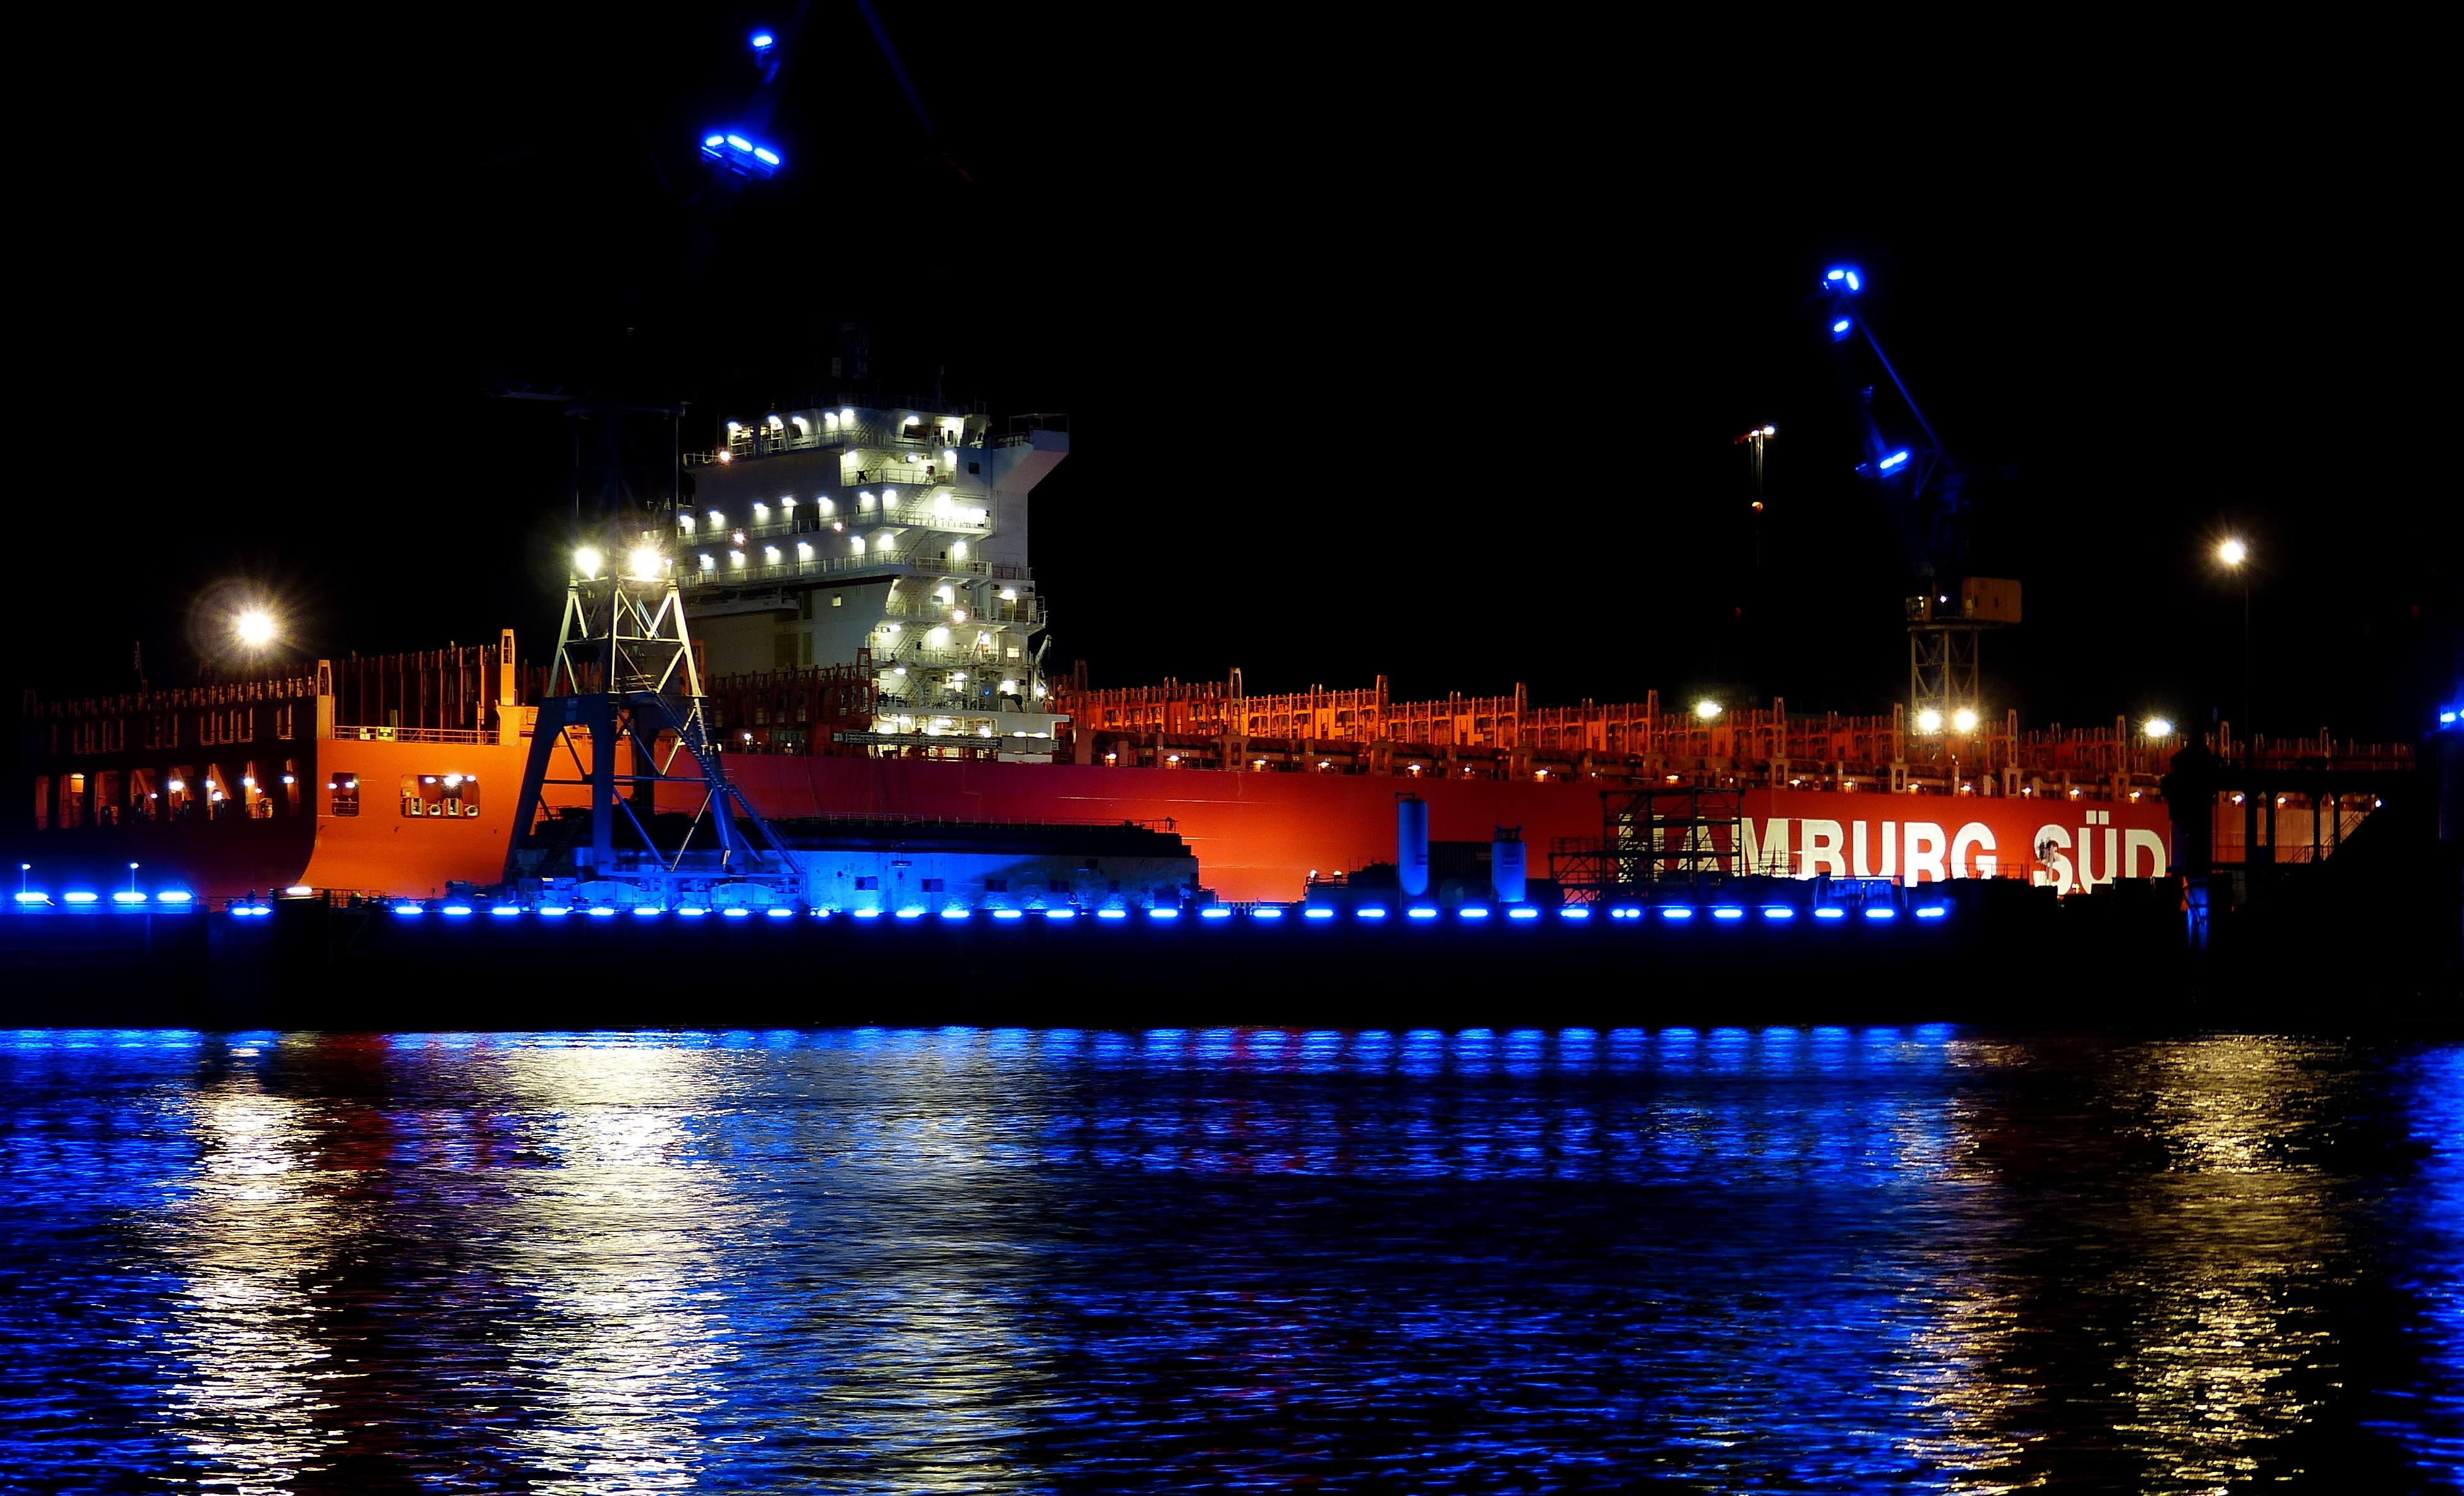
water, skyline, night, ship, cityscape, dusk, evening, reflection, blue, port, lights, hamburg, container ship, landungsbr cken, floating dock